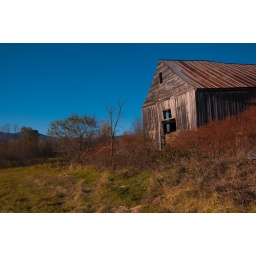
I loved the look of the old barn &amp;amp; all the mountains around it.